South Coffeyville, Oklahoma

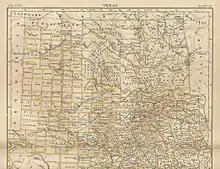
Map of Indian Territory from 1889 Encyclopædia Britannica 9th edition

For millennia, the land now known as Oklahoma was inhabited by Native Americans. In the 17th century, white trappers first visiting the area found it occupied mostly by the Osage and Quawpaw tribes. In 1803, modern Oklahoma was secured by the United States as part of the Louisiana Purchase. In 1819, the Arkansas Territory was organized, then was split in 1824 and 1828. An 1828 treaty with the Cherokee Nation assigned the area of Nowata County to the Cherokees, who included it in 1856 in their newly created Cooweescoowee District. The Cherokees and the Delaware signed a treaty in 1867. In 1890, the area became part of the Oklahoma Territory. In 1907, Oklahoma became the 46th U.S. state and Nowata County was founded.